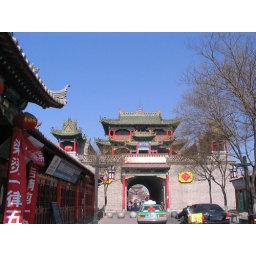
Kaige tower in walking street.